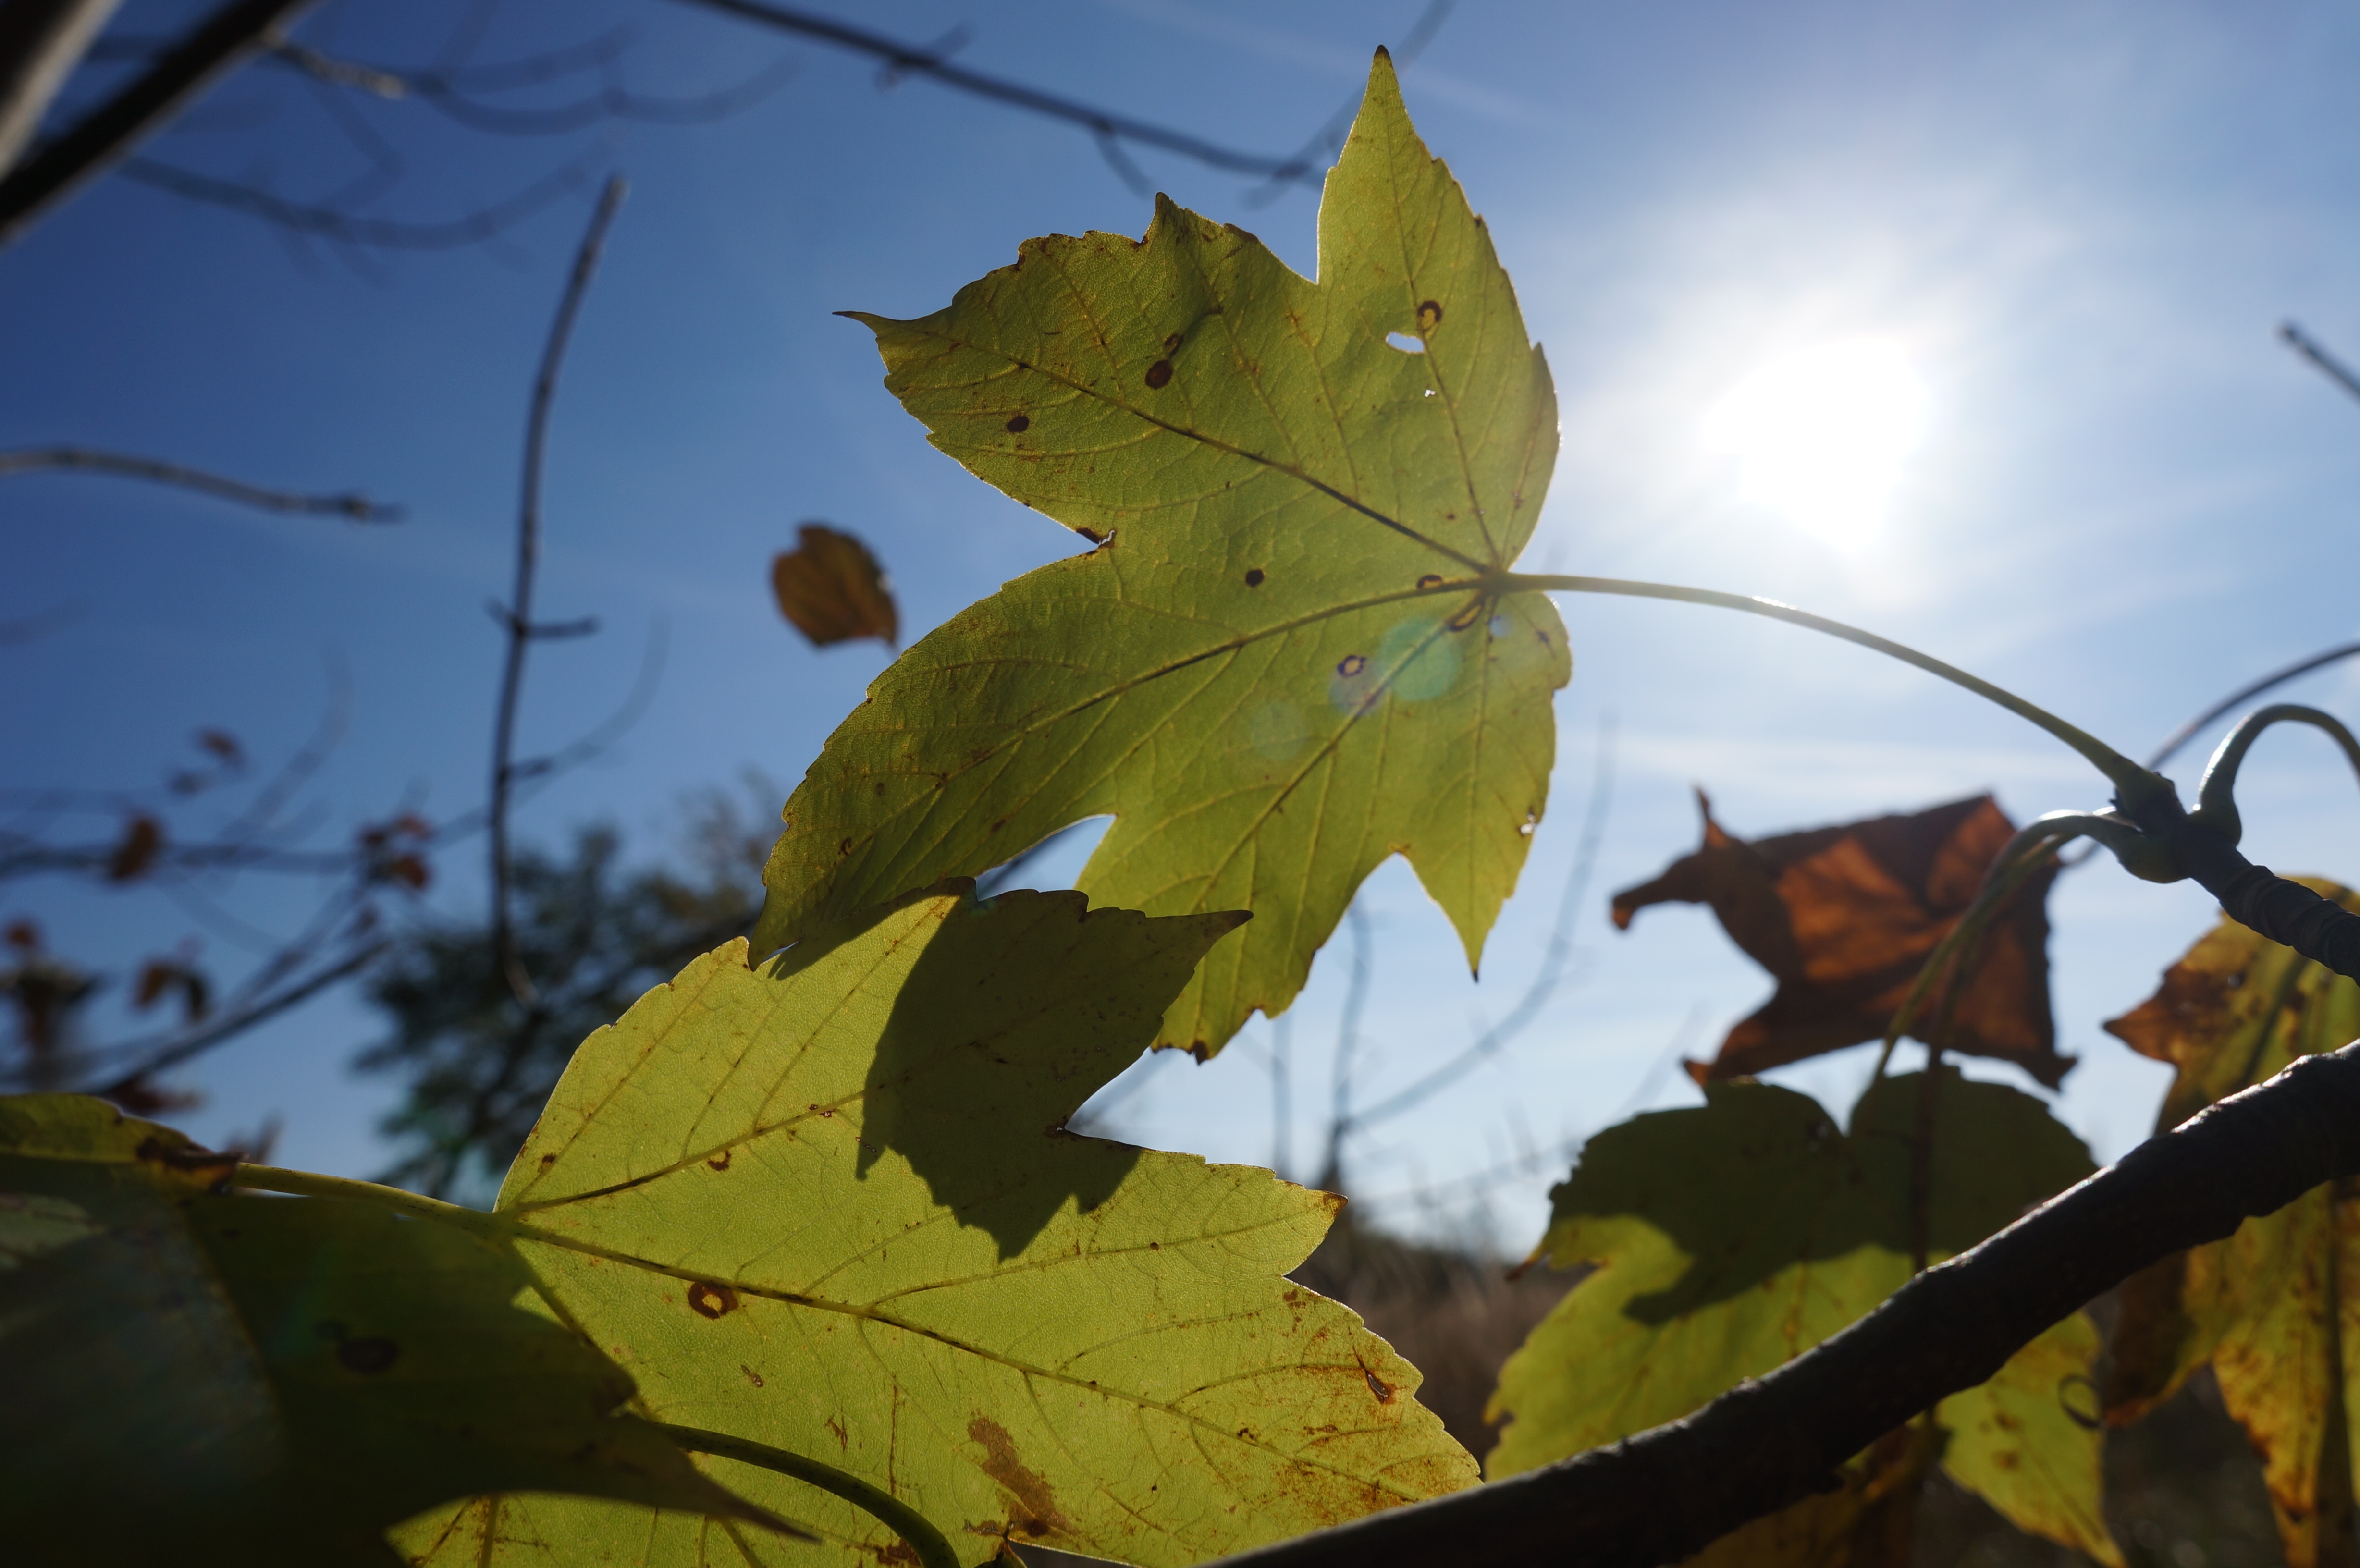
tree, nature, forest, branch, plant, sky, sun, sunlight, leaf, flower, green, autumn, shadow, yellow, season, maple, maple tree, maple leaf, transparent, leaves, deciduous, golden autumn, transparency, mountain maple, flowering plant, woody plant